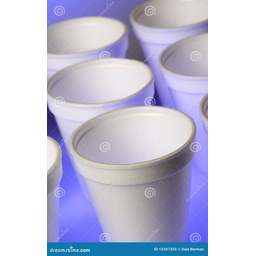
Label: paper